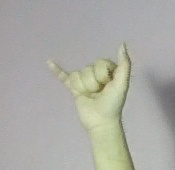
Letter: ya